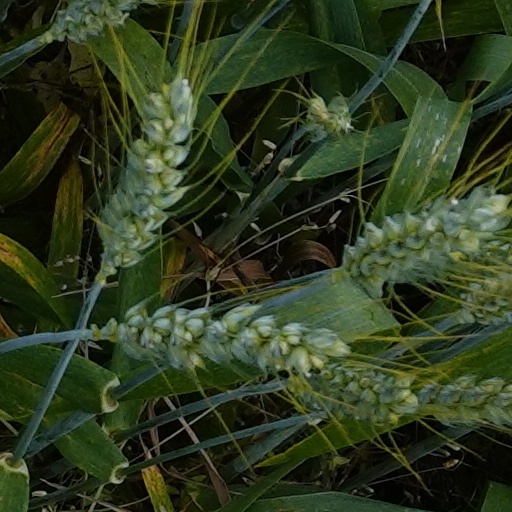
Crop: wheat